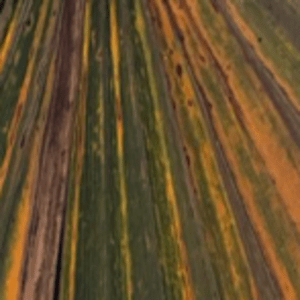
Label: Manganese Deficiency